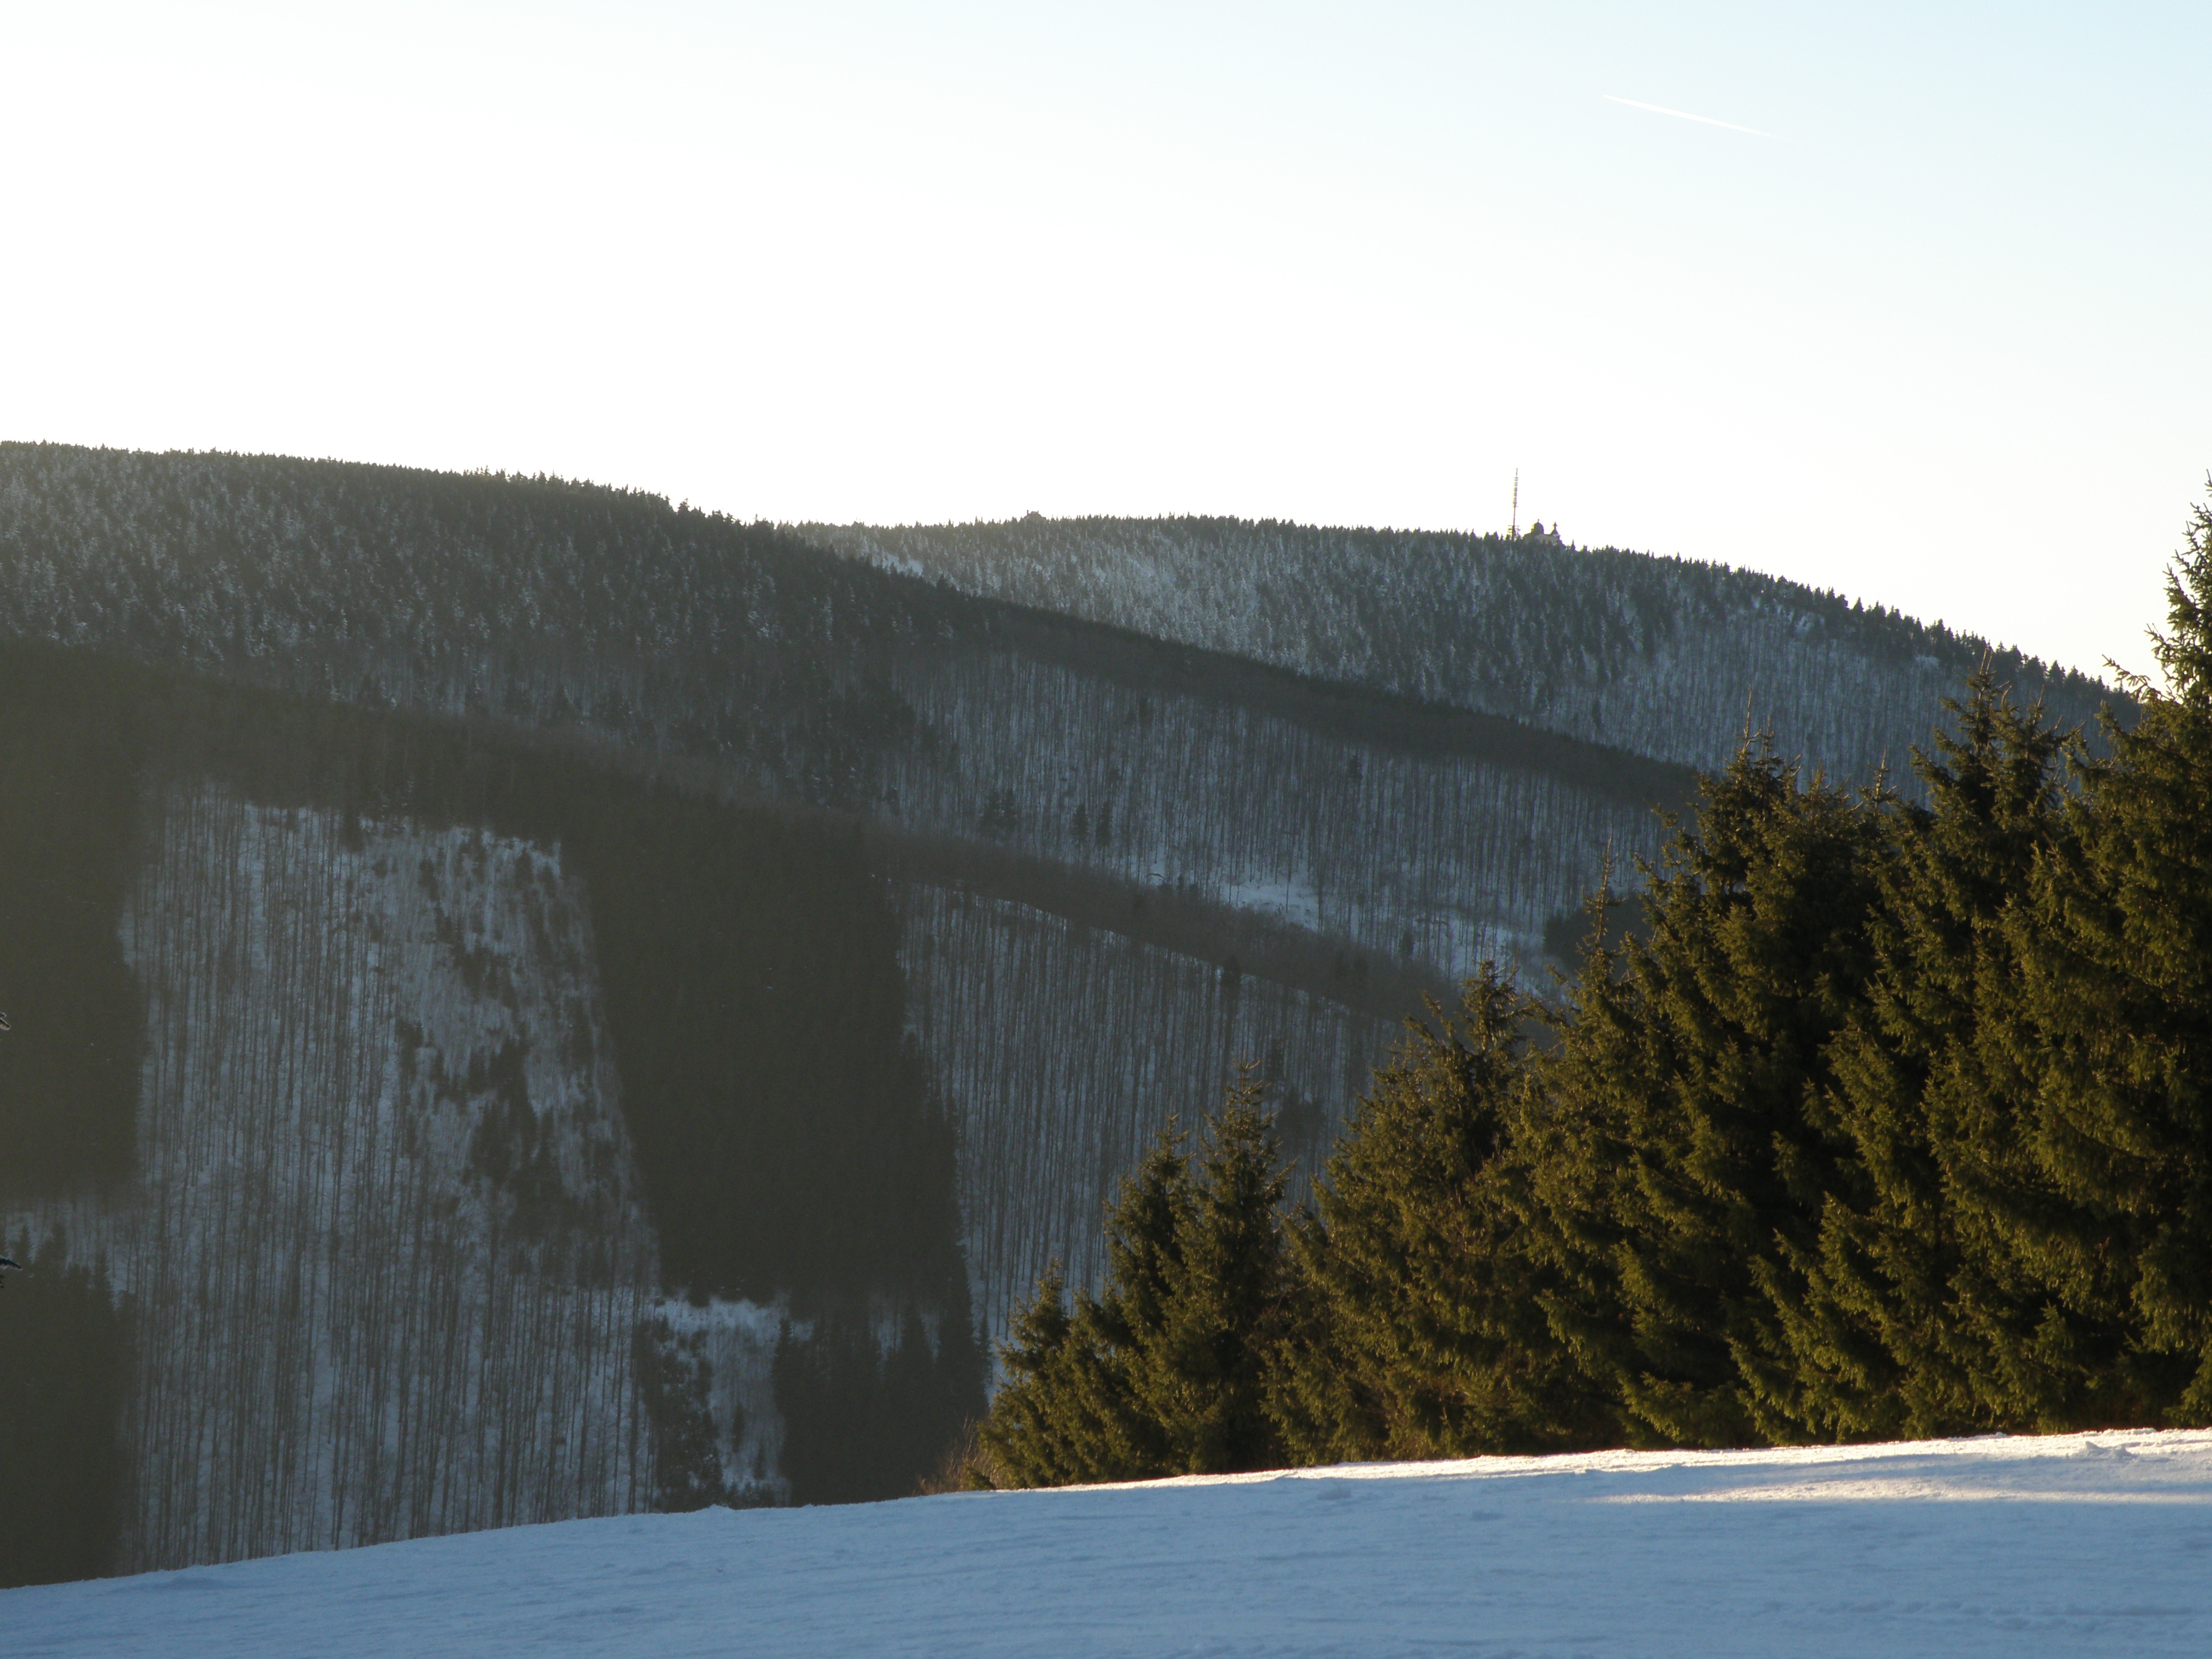
natural, slope, sky, tree, geological phenomenon, architecture, winter, hill, snow, mountain, terrain, road